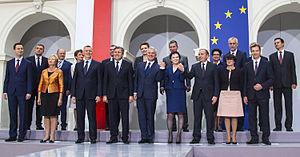
Le gouvernement Kopacz dirige la République de Pologne du 22 septembre 2014 au 16 novembre 2015, durant la septième législature de la Diète et la huitième législature du Sénat.
Ewa Bożena Kopacz, née Lis le 3 décembre 1956 à Skaryszew, est une femme d'État polonaise, présidente du Conseil des ministres de 2014 à 2015.